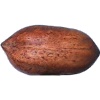
Label: nut_pecan